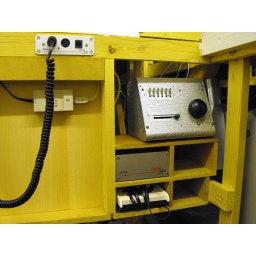
I've created a new shelf in the first control cabinet to accommodate a controller for building and scenic lighting